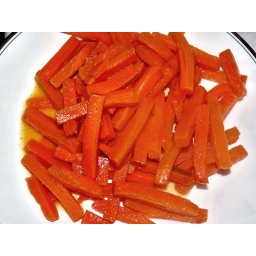
Steam carrot batons glazed in butter with ground mace and ground ginger plus a little orange juice.